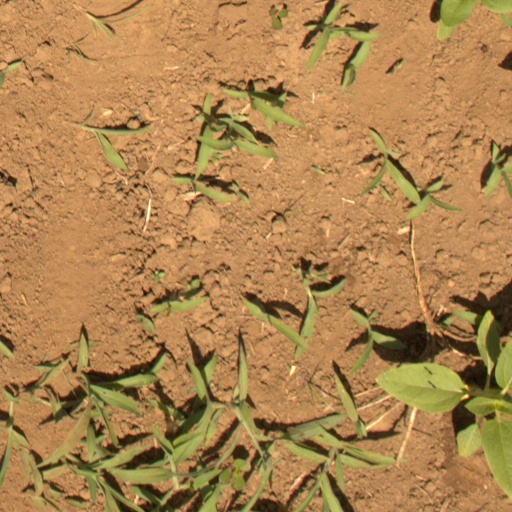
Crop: Jerusalem artichoke